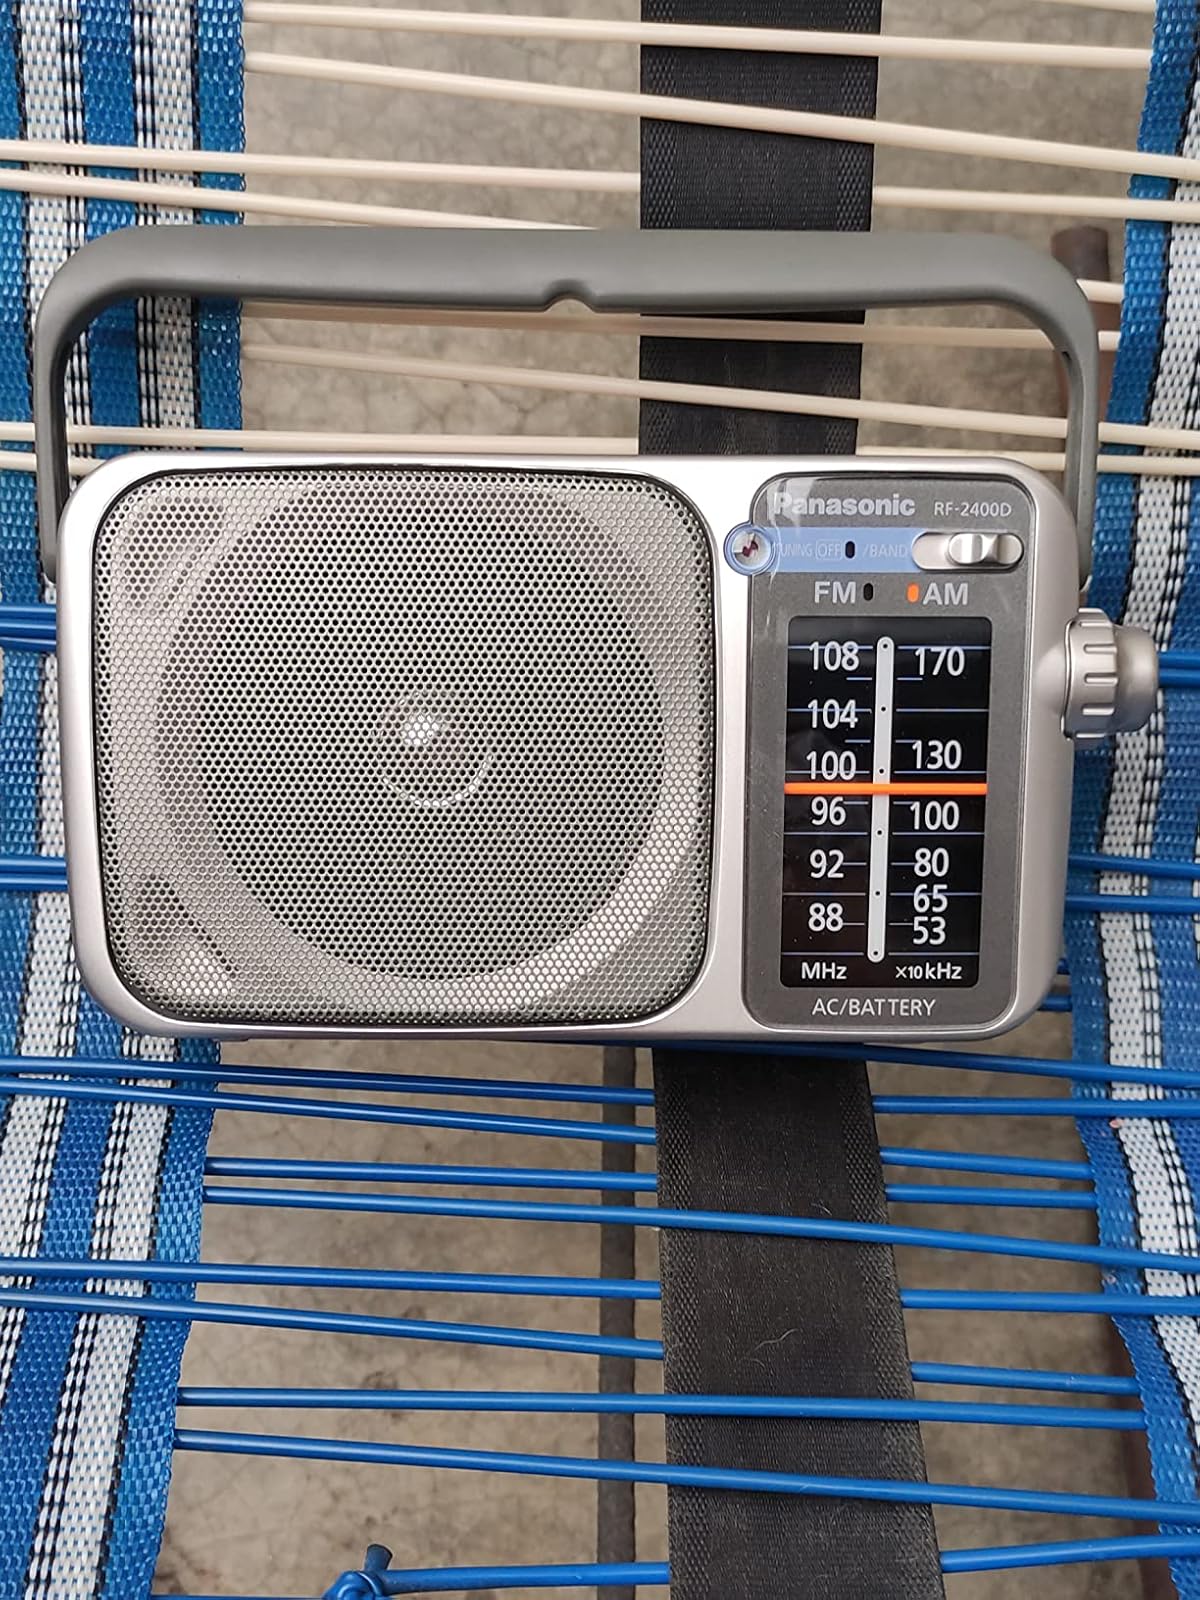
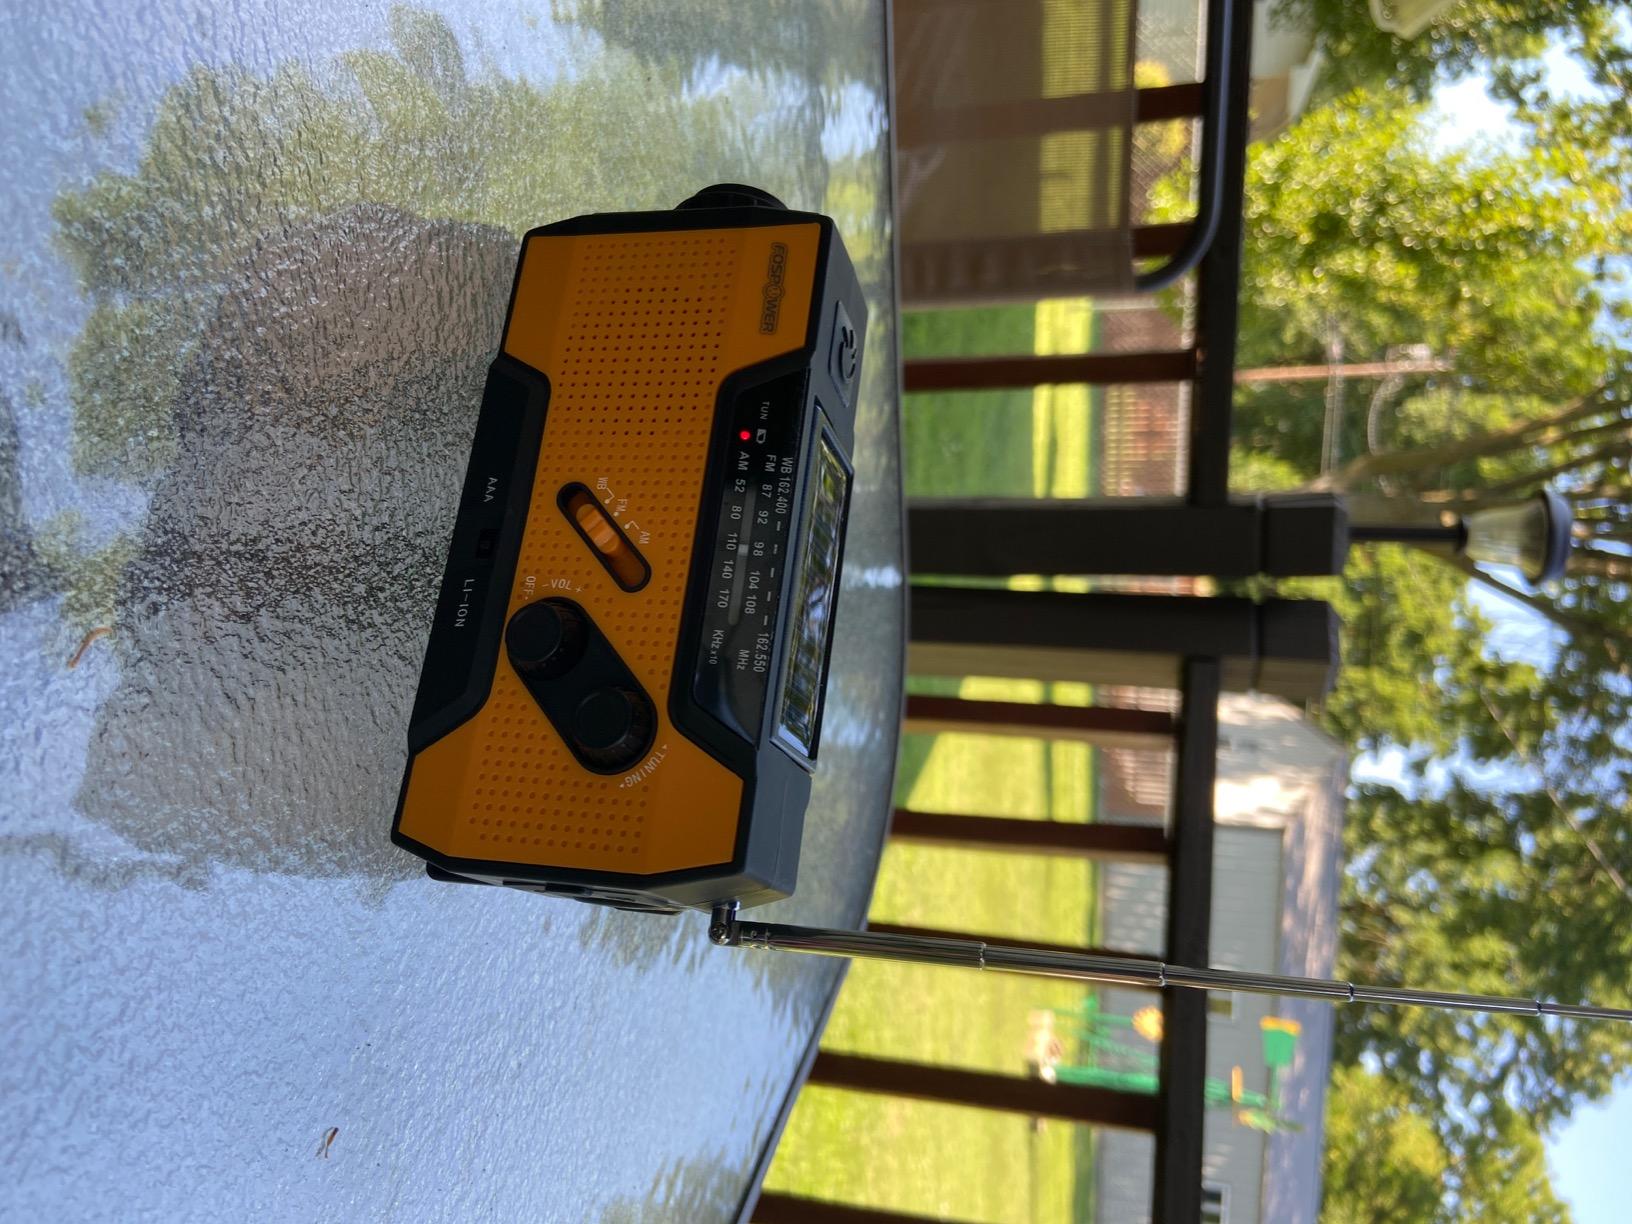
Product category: radio
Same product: no